Alexa Canady

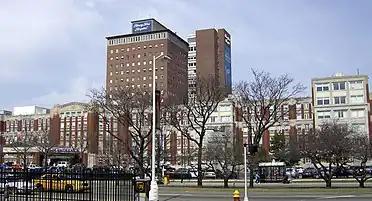
Henry Ford Hospital in Detroit, Michigan — one of the leading academic medical centers in the Midwest.

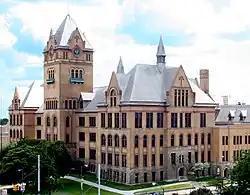
"Old Main" building at Wayne State University in Detroit, Michigan.

After earning her M.D., Canady began her postgraduate training with a surgical internship at Yale-New Haven Hospital from 1975 to 1976. Despite facing racial bias—including being dismissed by some as an “equal-opportunity package”—she earned the respect of her colleagues and was voted one of the hospital’s top interns.